The Brighton to Portsmouth line of the LBSCR

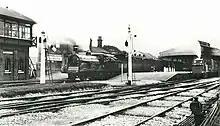
Barnham railway station; the train at the left is in the Bognor platform

Local interests promoted a Bognor branch line; it opened on 1 June 1864 from a new junction station at Barnham. The old Bognor (or Woodgate) station on the main line closed on the same day. At first direct running to and from the branch was not possible, and it was not until remodelling at Barnham in 1911 that through running, from the Arundel direction, was possible.